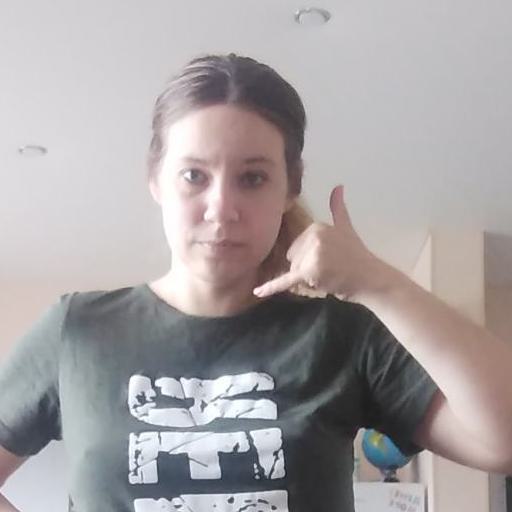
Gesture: call